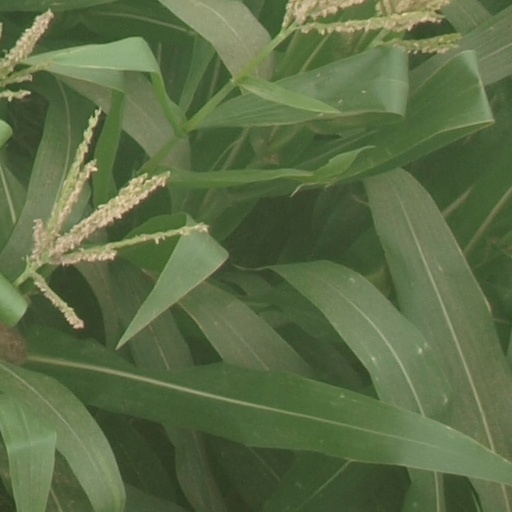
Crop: maize; corn